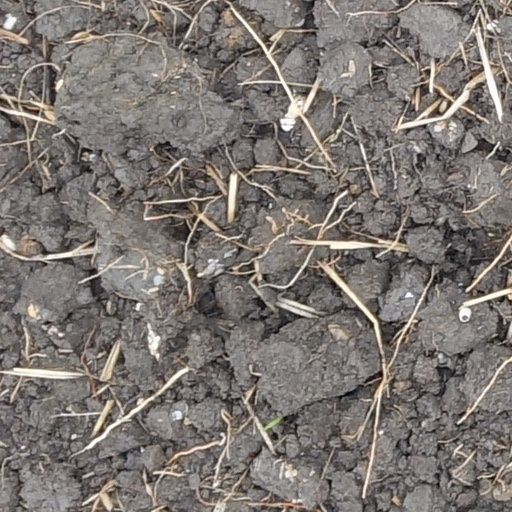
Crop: wheat